Philip Humber

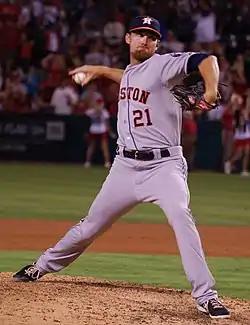
Humber pitching for the Houston Astros in 2013

On November 30, 2012, Humber was claimed off waivers by the Houston Astros. After being claimed, he signed a one-year, $800,000 contract with the Astros that included a club option for 2014. Humber made the Astros' starting rotation at the start of the 2013 season. Humber lost his spot in the starting rotation to Érik Bédard after opening the season with an 0–7 record and an ERA of 8.82. Humber was designated for assignment on May 12, after his record fell to 0–8 with a 9.59 ERA, he cleared waivers and was sent outright to Triple-A Oklahoma City RedHawks on May 14. After pitching in relief for the Oklahoma City RedHawks of the PCL, the Astros selected his contract on August 12, when they traded Wesley Wright to the Tampa Bay Rays. On October 3, the Astros declined a $3 million option for 2014, instead paying him his guaranteed $500,000 and releasing him.